Frazier History Museum

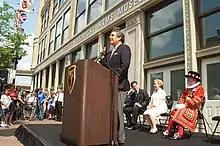

The initial collection consisted of roughly 1,500 objects from the personal collection of Owsley Brown Frazier, dating from 1492 to World War I, and approximately 350 objects borrowed from the Royal Armouries, dating from 1066 to the 1960s. Combined the collections included guns, cannons, swords, daggers, arrows, and other historical arms and armor sourced from Flanders, France, Germany, Italy, and the United Kingdom, as well as life-size tableaux of mannequins and horse figures depicting battle scenes from European history.